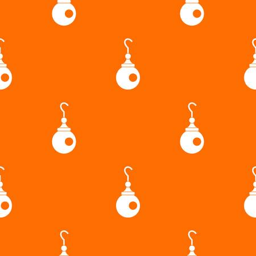
earring pattern repeat seamless in orange color for any design .